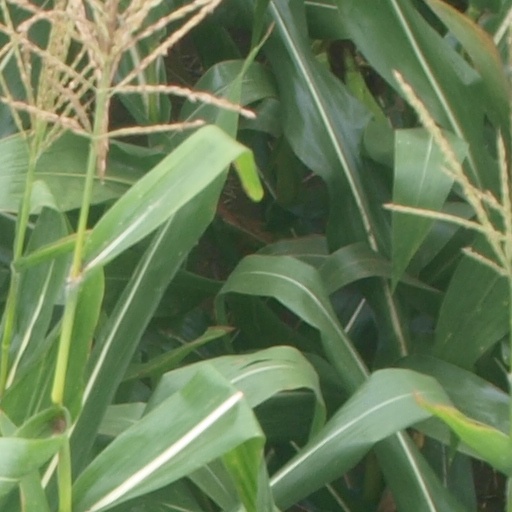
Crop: maize; corn